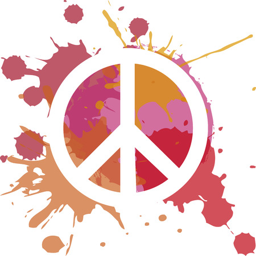
isolated peace symbol on a colored background vector